Ligament (bivalve)

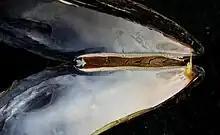
This interior view of the hinge line of a blue mussel, Mytilidae shows the external ligament, which is dried out and cracked in this specimen

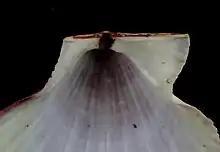
This interior view of the hinge line of a scallop shell Pectinidae shows the internal ligament, located in the resilifer.

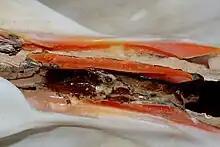
Interior view of the hinge ligament of "Tridacna derasa"

A hinge ligament is a crucial part of the anatomical structure of a bivalve shell, i.e. the shell of a bivalve mollusk. The shell of a bivalve has two valves and these are joined by the ligament at the dorsal edge of the shell. The ligament is made of a strong, flexible and elastic, fibrous, proteinaceous material which is usually pale brown, dark brown or black in color.